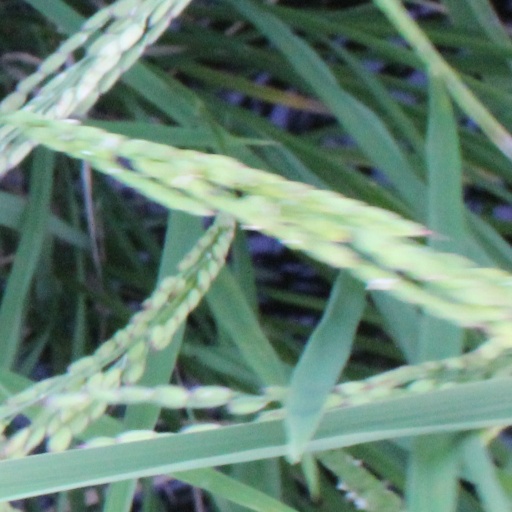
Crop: rice